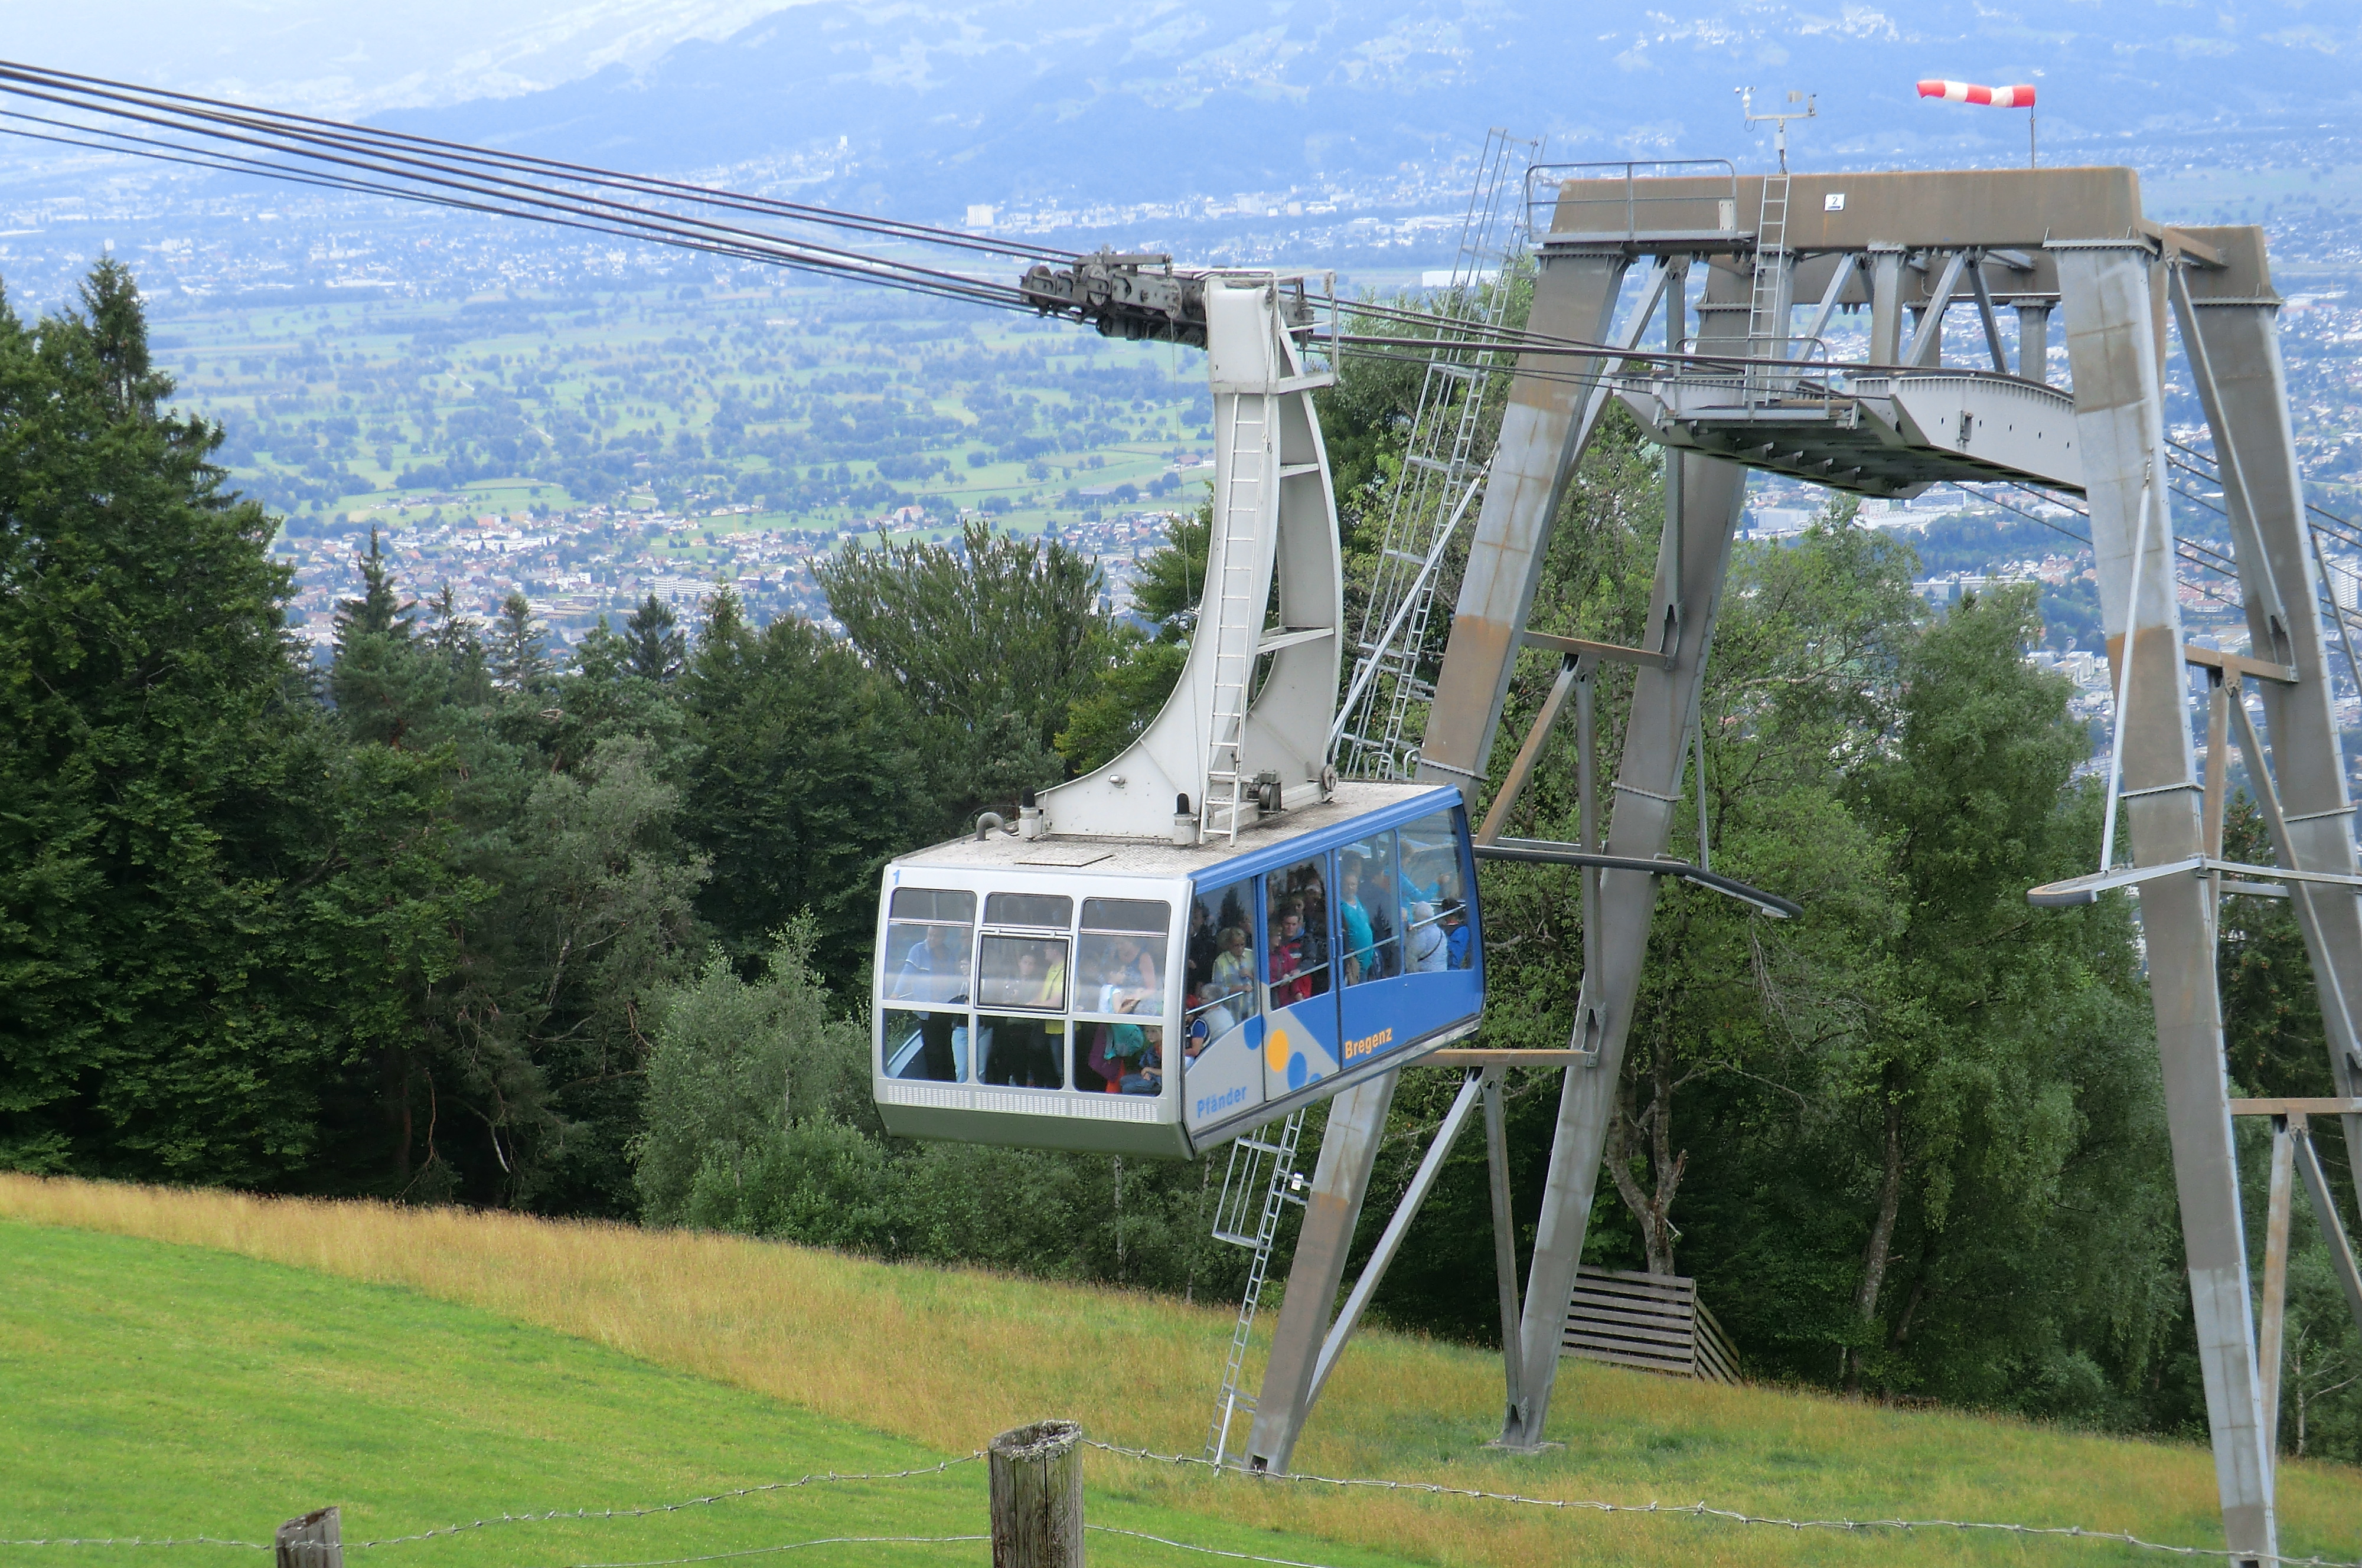
bregenz, austria, cable car, holiday, transport, tree, plant, grass, sky